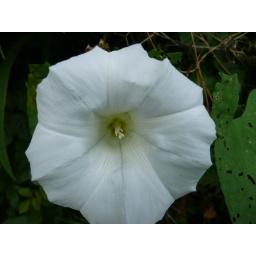
A white flower taken on my Holiday in Cornwall.